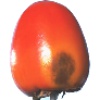
Label: Kaki 1